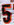
Number: 5